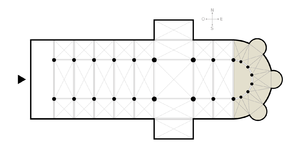
En architecture religieuse, le chevet désigne généralement l'extrémité du chœur d'une église derrière le maître-autel et le sanctuaire de l'église, parce que, dans les édifices au plan en croix latine, le chevet correspond à la partie de la croix sur laquelle le Christ crucifié posa sa tête.